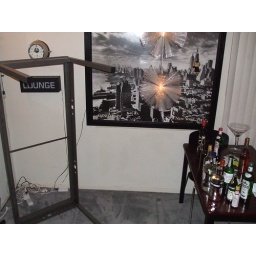
I was in the process of moving a desk / table from the living room to the bike room.